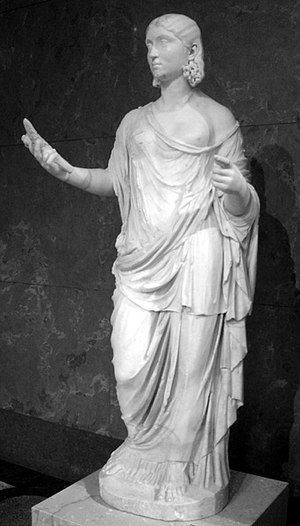
Ceres (gudinde)
Statue af Ceres med frugt
Ceres er en romersk gudinde svarende til den græske gudinde Demeter. Hun er datter af Saturn og Rhea, svigerinde til Jupiter, mor til Proserpina sammen med Jupiter, søster til Juno, Vesta, Neptun og Pluto, og hun er Siciliens beskytter.